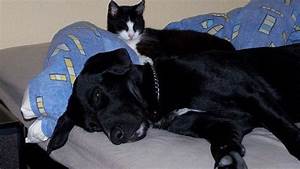
Label: cat